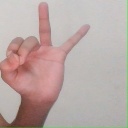
अक्षर: ण